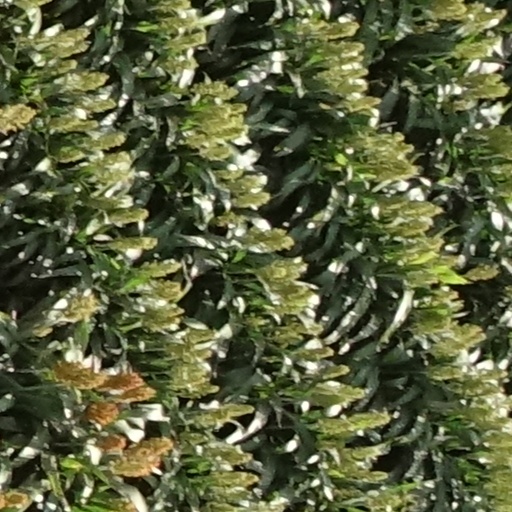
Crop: sorghum